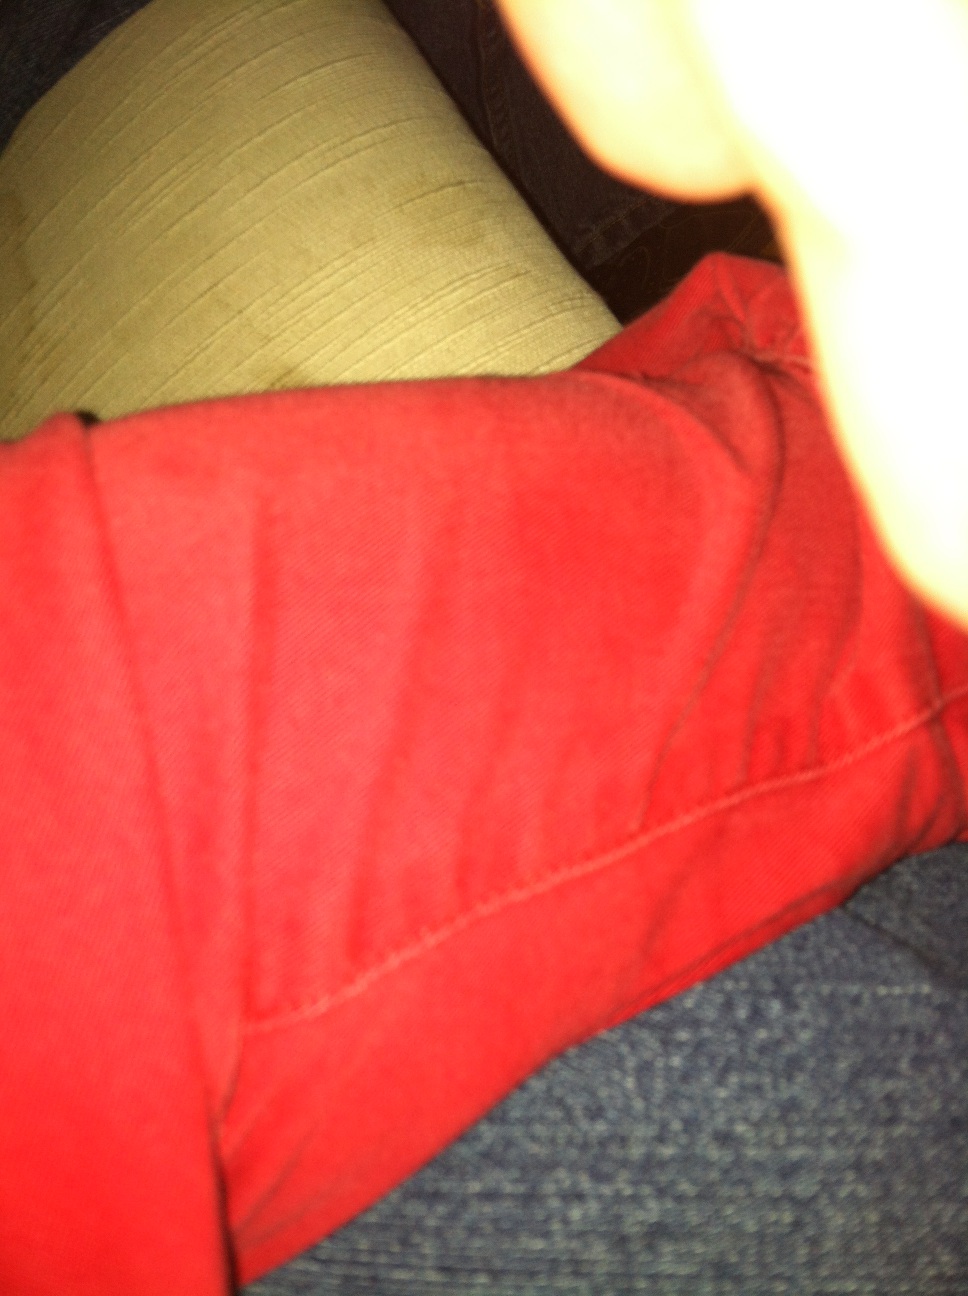Question: What color are these pants?
Answer: red